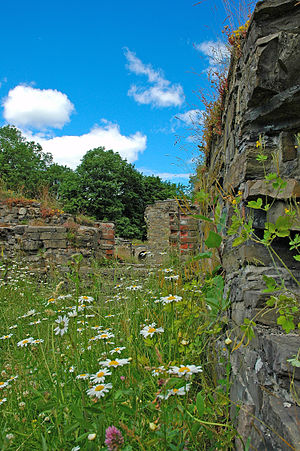
Hovedøya
Cistercienserklosteret på Hovedøya, Oslo
Hovedøya er en ø i Oslofjorden med et areal på 0,469 km². Øen blev købt af Oslo kommune i 1952 for 4 millioner kroner og forvaltes av Friluftsetaten. Store dele af øen er fredet efter lov om kulturminner. Øen er et populært udflugtssted om sommeren og har en rig kulturhistorie.